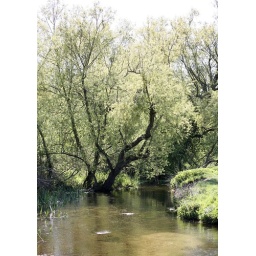
A backlit willow tree and the two ripples were made by fish jumping.